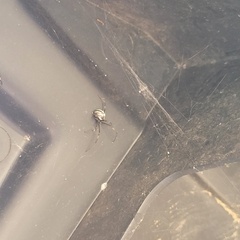
Species: Lactrodectus_hesperus